Hebban olla vogala

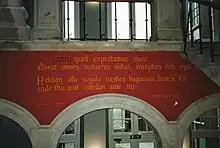
Wall poem in Leiden

Frits van Oostrom has linked it to the Moorish Kharjas genre, which includes verses sung by women to their absent lovers. He concludes that the fragment was probably written by a woman or from a female perspective.